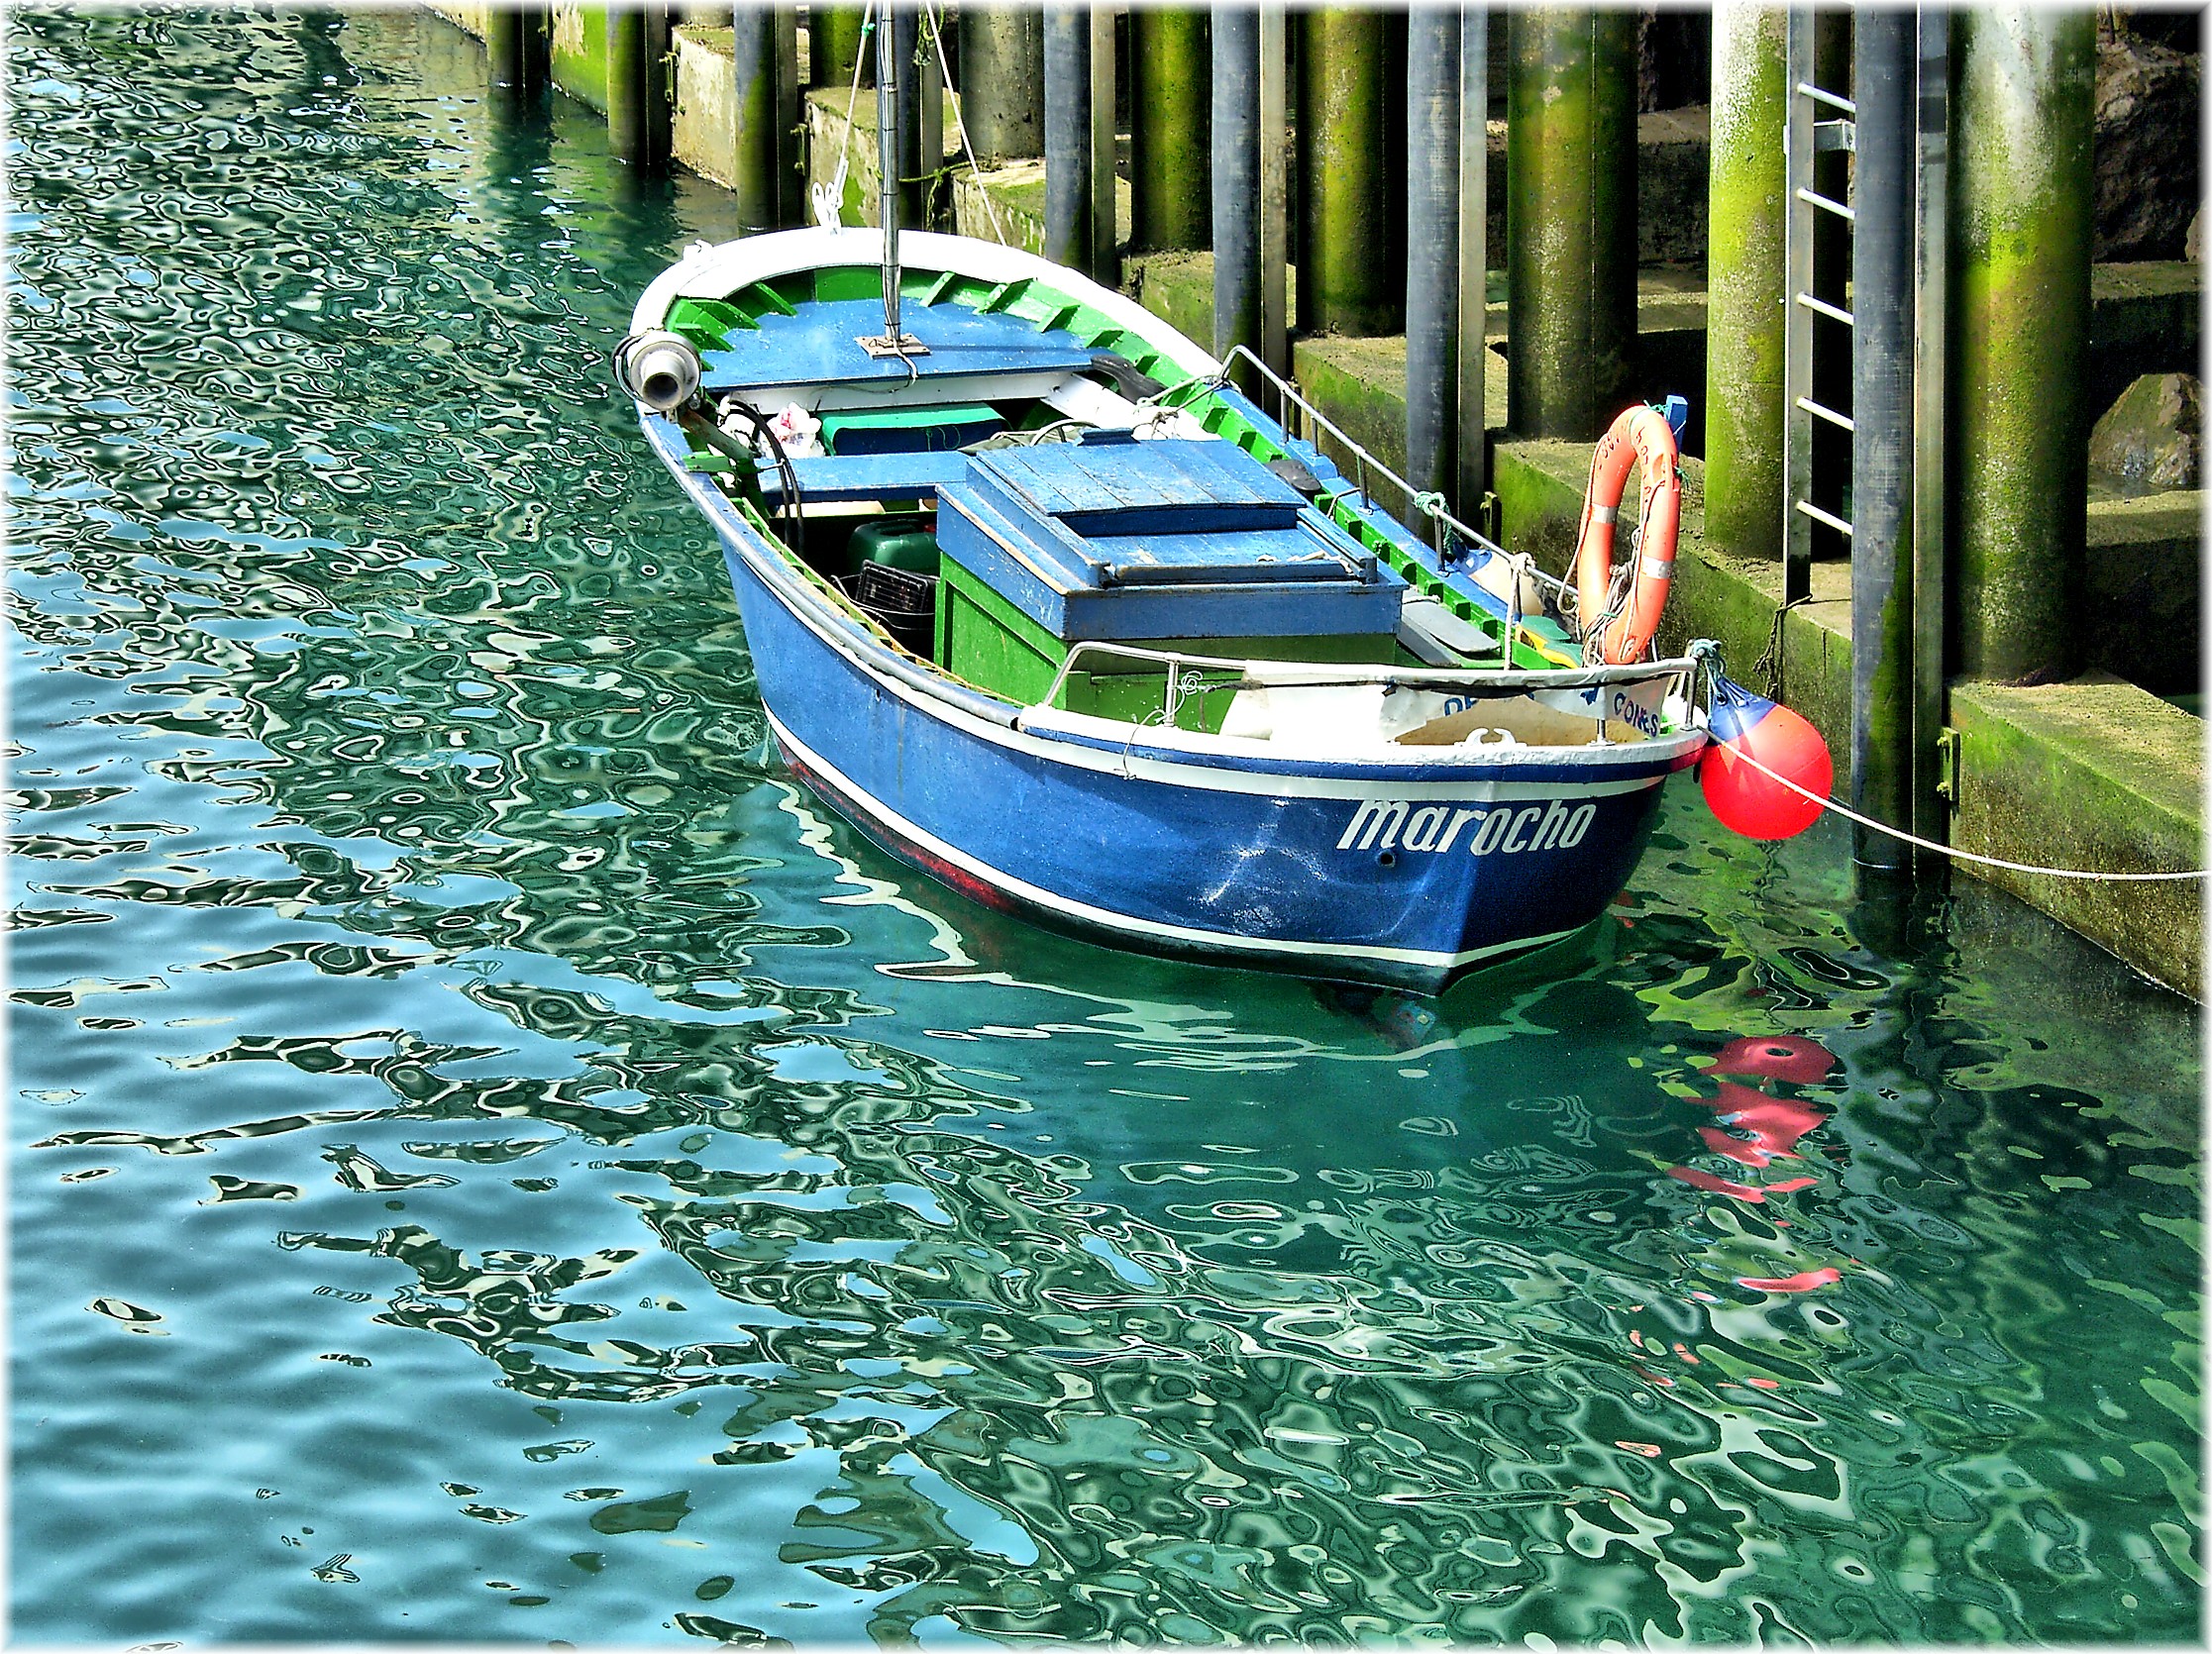
boat, canoe, europe, vehicle, waterway, motorboat, spain, boating, mar, puerto, gondola, pesca, watercraft, ecosystem, asturias, luarca, embarcaciones, marineras, long tail boat, watercraft rowing